Euroferry Olympia

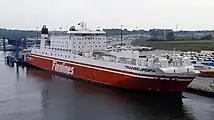
"Transeuropa" at Travemünde

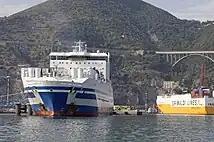
"Euroferry Olympia" at Salerno, Italy, 2019

The ship was a . It was built as yard number B501/03 by Stocznia Gdańska S.A., Gdańsk, Poland. It was launched as "Transeuropa" on 29 December 1994 and delivered to Poseidon Schiffahrt OHG, Lübeck, Germany on 31 May 1995. The IMO Number 9010175 was allocated. It entered service on the Lübeck–Helsinki route on 6 December. In 2000, "Transeuropa" was registered to Finnlines Deutschland, Lübeck, entering service on the Helsinki–Travemünde route on 10 January 2001.